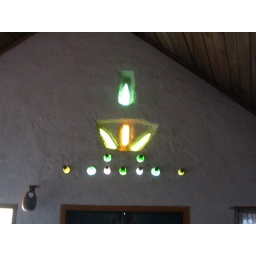
bottles in wall letting in light in Blue Room